Giancarlo Giannini

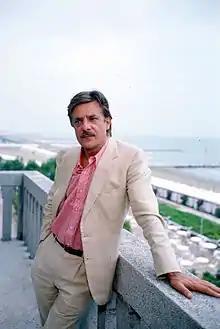
Giannini at the 49th Venice International Film Festival (1992)

Aside from acting, Giannini took up inventing as a hobby. Some of the gadgets he designed were used in the 1992 film "Toys" starring Robin Williams. Giannini also collaborated with on his memoir "Sono ancora un bambino" which was published by Longanesi in 2014. A year later, he received the .